Tahtali-Jami Mosque

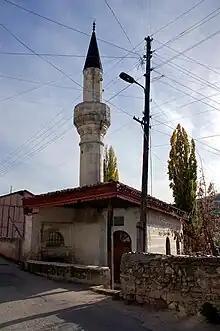

The Tahtali-Jami Mosque is located in Bakhchysarai, Crimea. In Crimean Tatar, "Tahtalı Cami" means "wooden mosque."